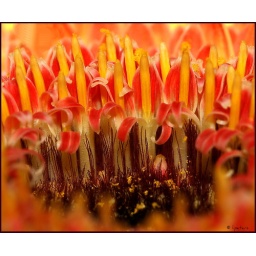
As close as it gets in an African daisy (Gerbera) To me it looks like a birthday cake with candles....